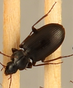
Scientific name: Calathus advena
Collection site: Niwot Ridge Mountain Research Station Site (NIWO), plot NIWO_007